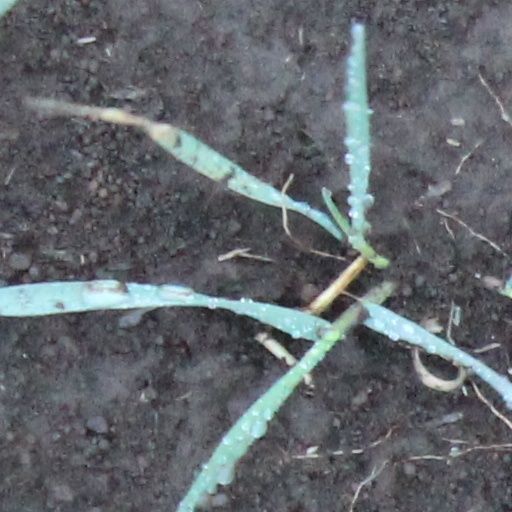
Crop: wheat